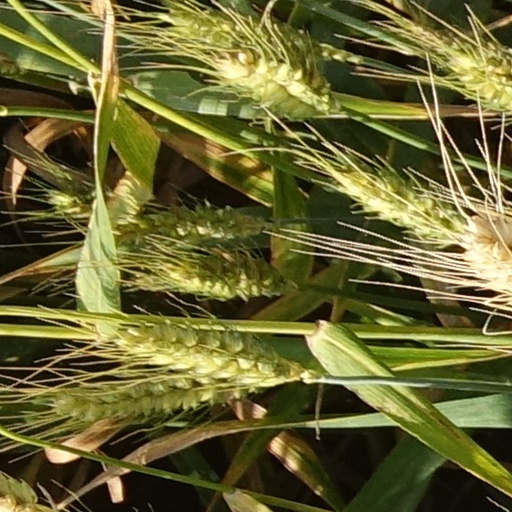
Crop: wheat